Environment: real
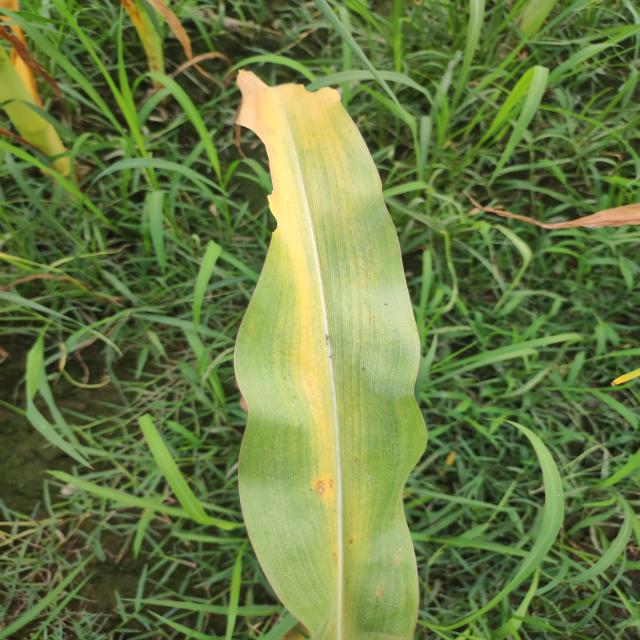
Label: nitrogen_deficiency